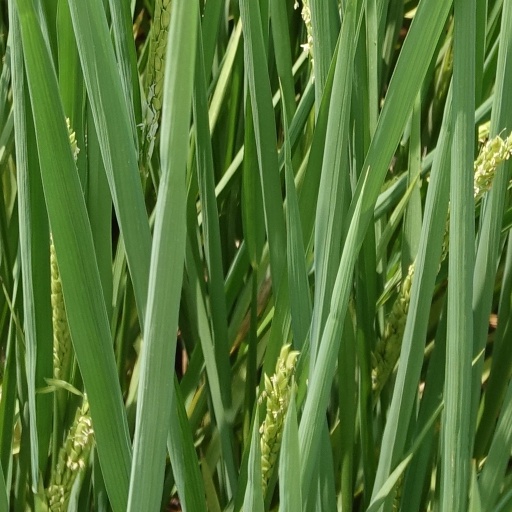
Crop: rice